Teofilo Rossi

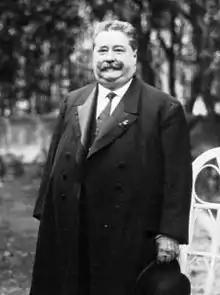
Rossi in 1916

Teofilo Rossi (1865–1927) was an Italian lawyer and politician who served at the Italian Parliament for four successive terms between 1898 and 1909. He was also minister of industry and commerce from 31 October 1922 to 31 July 1923. He was the co-owner of the Italian company Martini & Rossi.